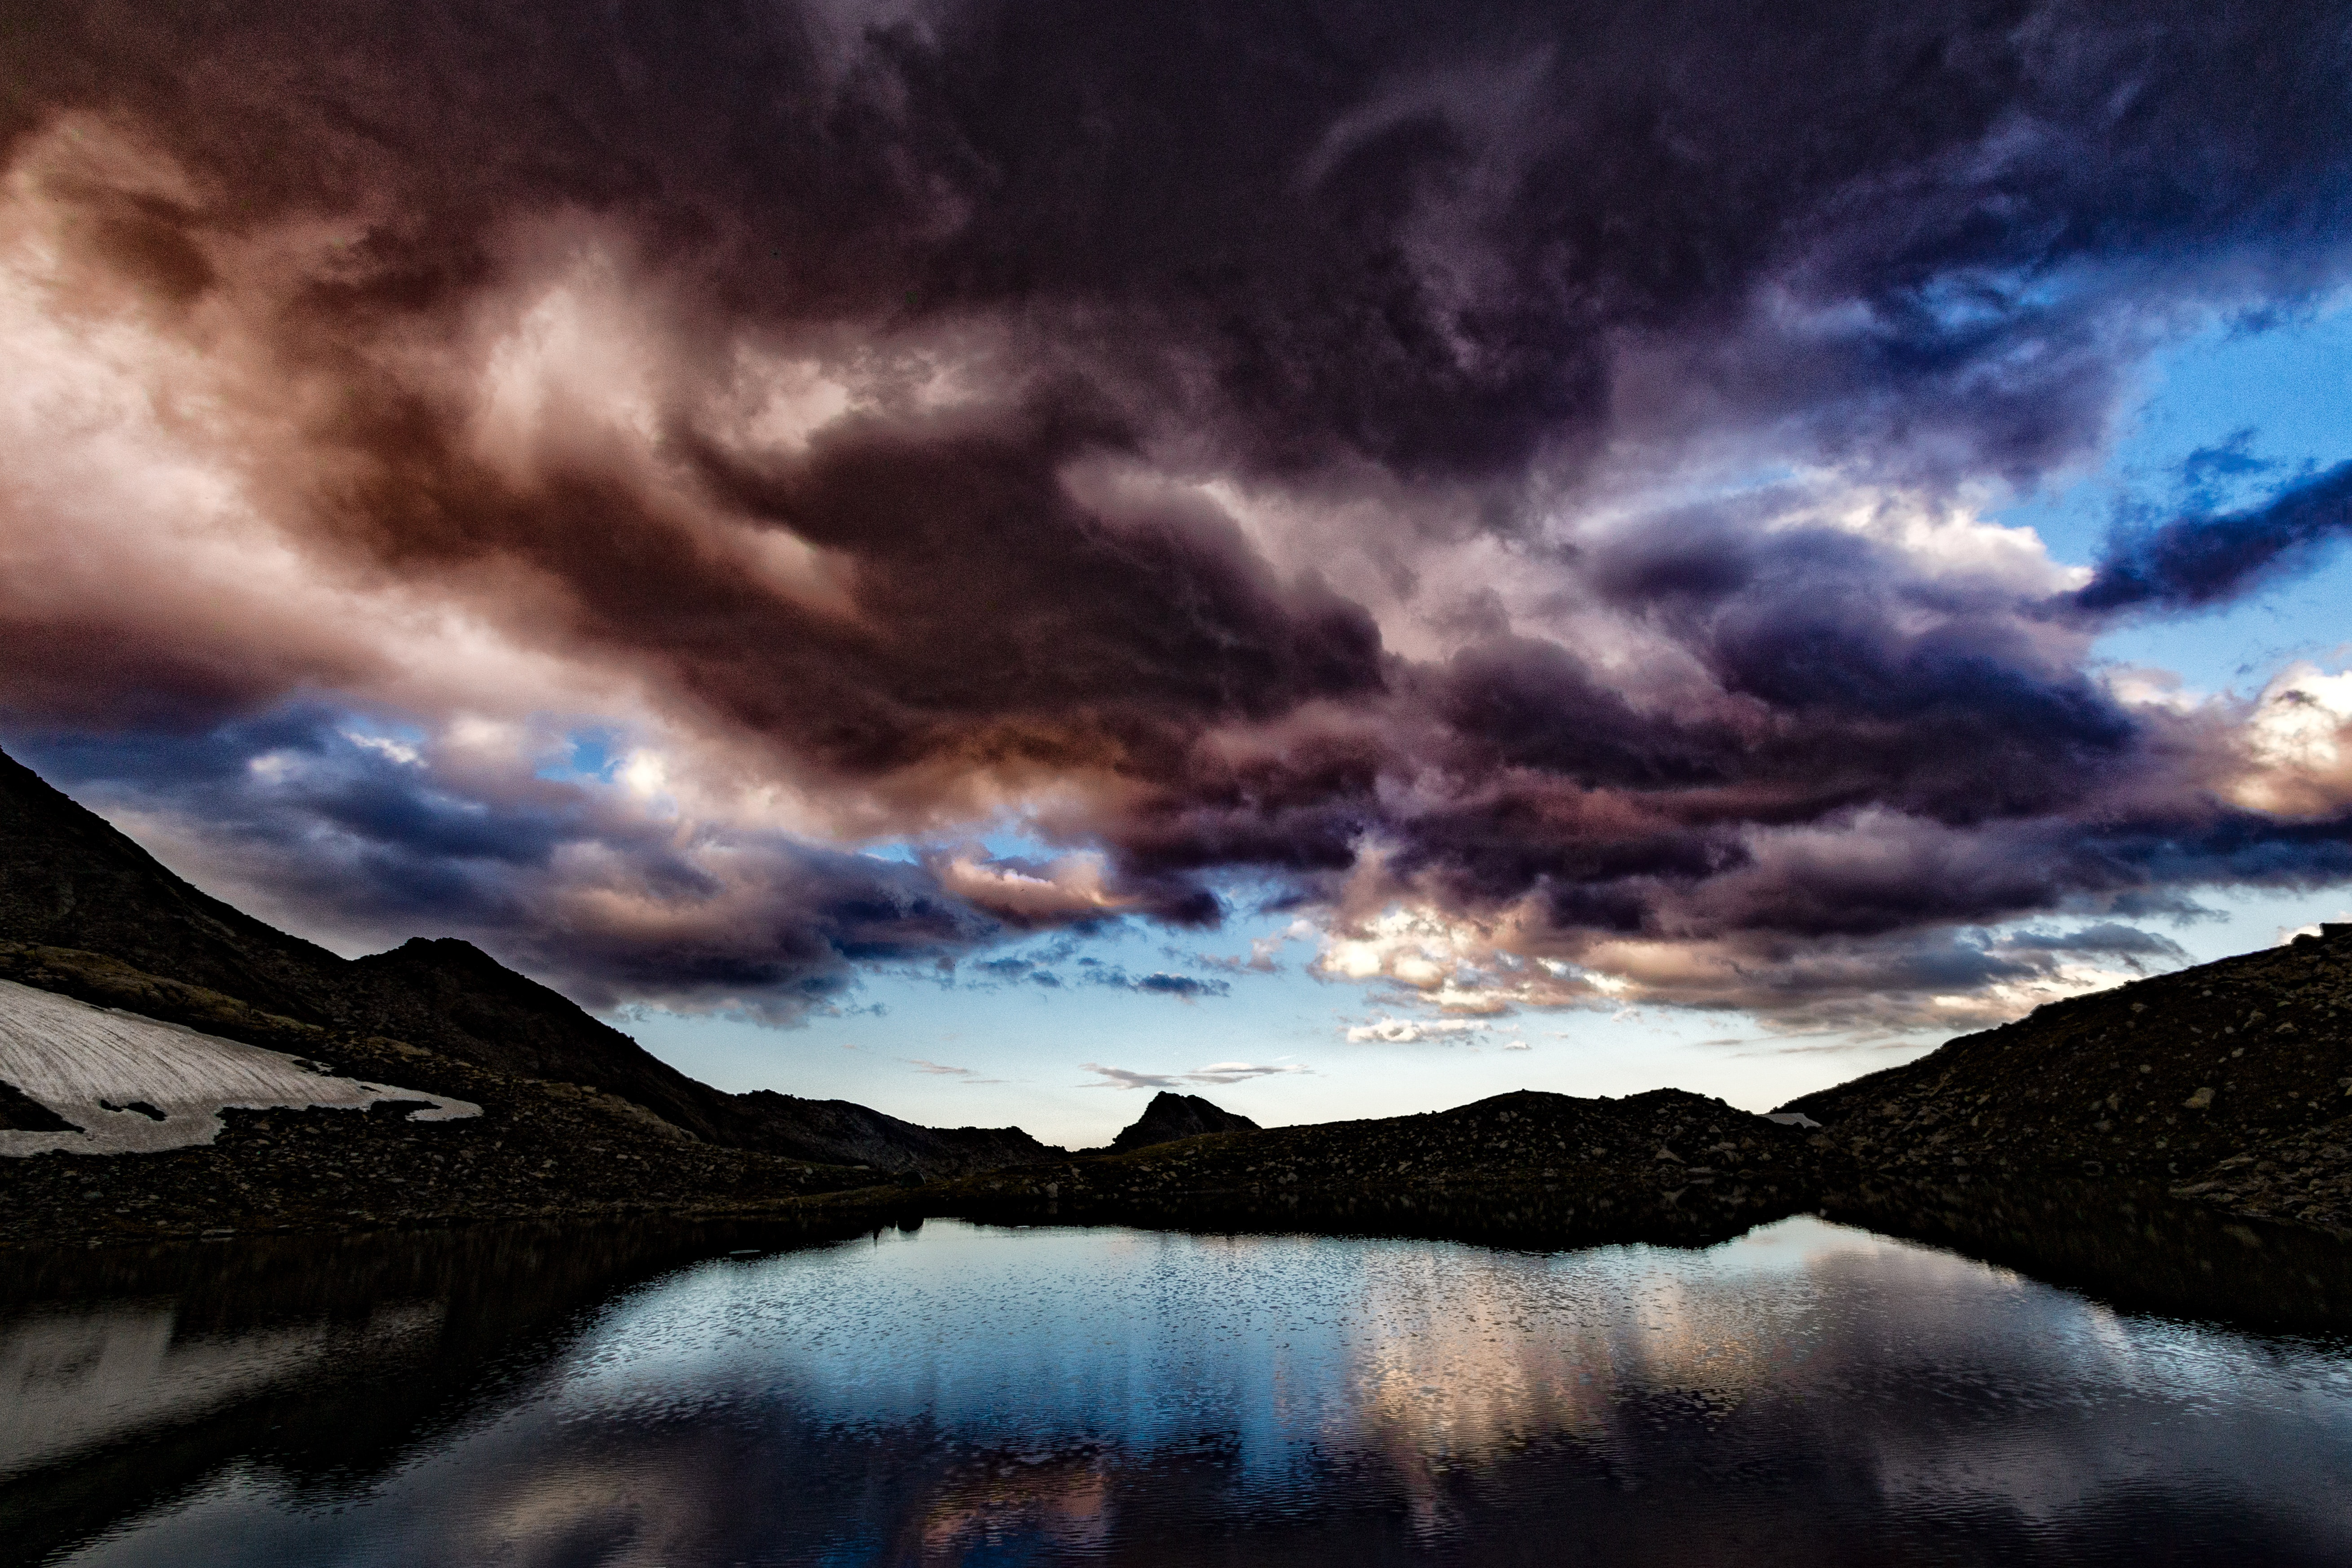
sky, nature, cloud, natural landscape, reflection, highland, water, blue, mountain, lake, loch, mountainous landforms, wilderness, atmosphere, light, landscape, lake district, horizon, morning, calm, fell, world, sunlight, hill, photography, cumulus, evening, mountain range, space, meteorological phenomenon, dusk, stock photography, darkness, night, sunset, reservoir, river, tarn